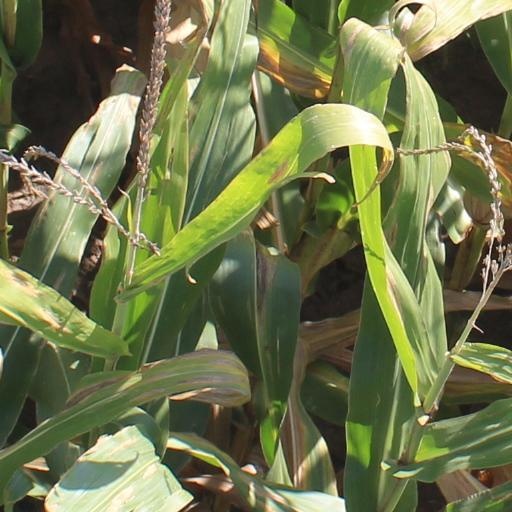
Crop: maize; corn